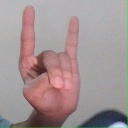
अक्षर: श